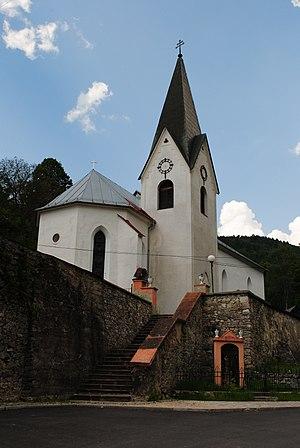
Hodruša - Hámre est un village de Slovaquie situé dans la région de Banská Bystrica.